3rd Texas Cavalry Regiment

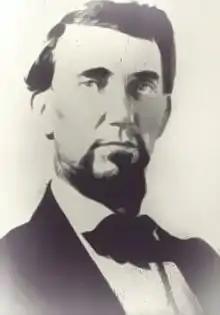
Elkanah Greer

At the Battle of Pea Ridge on 7–8 March 1862, the 3rd Texas Cavalry was assigned to McIntosh's Brigade of McCulloch's Division. As McIntosh advanced east along the Ford Road on the morning of 7 March, the 3rd Texas was in a column of fours on the brigade's right flank. Suddenly the cavalrymen came under fire from three Federal guns near a wood's edge to their right. As the guns killed ten cavalrymen and wounded others, McIntosh ordered a right face which put the 3rd Texas in the front line. At the last moment McCulloch pulled the 3rd Texas out of the formation to guard the guns of Good's Battery. So the regiment missed out on the grand charge that captured the guns and routed Cyrus Bussey's Federals. McCulloch deployed his division with the 3rd Texas Cavalry farthest to the east, where the men dismounted and climbed up Little Mountain. Soon afterward, McCulloch rode into the woods and was killed by a Union skirmisher. Foolishly, McCulloch's staff officers decided to keep the general's death a secret. Not long afterward, the second-in-command McIntosh was also killed and the leaderless regiments became inert. While these events occurred, the third-in-command Louis Hebert led half of his infantry brigade into the woods farther east. The breakdown of the division's command structure was complete. As late as 3:00 pm one of McCulloch's staff officers spoke with Colonel Greer but "evasively" failed to report McCulloch's death, despite the fact that Greer was the division's fourth-in-command. By 4:00 pm Hebert's attack was defeated and the 3rd Texas Cavalry withdrew from Little Mountain and joined the rest of its division. Soon after, Greer finally found that Hebert was missing (he was captured) and that he was the division's ranking officer. At that time, he ordered five infantry regiments, four cavalry units, and two batteries to join the other half of Earl Van Dorn's army in Cross Timbers Hollow. The other units of McCulloch's division had scattered. The regiment did not fight on 8 March. On 10 March, Price sent the 3rd Texas Cavalry to look for the retreating army's missing artillery. It was found near Huntsville, Arkansas and escorted to safety.